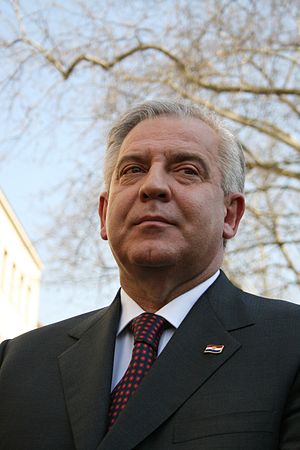
Kroatien / Historie / Kroatien efter 1990
Fhv. statsminister Ivo Sanader.
Kroatien er et land i Centraleuropa og tidligere republik i Jugoslavien. Landets areal udgør 56.542 km². Kroatien omfatter den dalmatiske kyst, øerne i Adriaterhavet og Slavonien – en del af den nordlige lavslette i det tidligere Jugoslavien. Mod nord grænser Kroatien op til Slovenien, mod syd til Bosnien og Hercegovina, Montenegro og Serbien, mod vest til Adriaterhavet, og mod øst også til Serbien og Montenegro. Et af de mest besøgte steder, foruden Adriaterhavets kyst, er Plitvice-søerne.